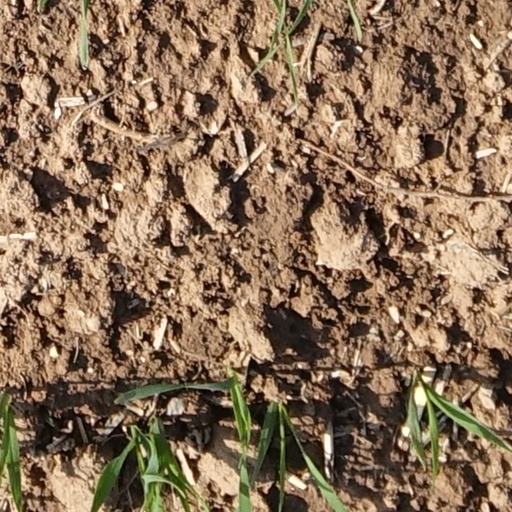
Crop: wheat